Franco-American (brand)

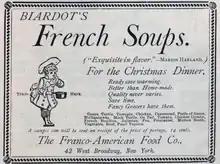
Advertisement for Biardot's French Soups, Lippincott's, December 1890

The company was founded as Franco-American Food Company by Alphonse Biardot, who immigrated to the United States from France in 1880. In 1886, he and his two sons opened a commercial kitchen in Jersey City, New Jersey, featuring the foods of his native country. The company proved a success, particularly with its line of canned soup and pasta, and it was acquired by Campbell's in 1915.